Madonna and Child Blessing (Bellini, Venice)

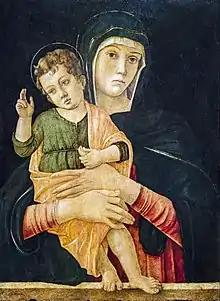
"Madonna and Child Blessing"

Madonna and Child Blessing is a 79 cm by 63 cm tempera-on-panel painting by the Italian Renaissance artist Giovanni Bellini. It dates to 1460–1464 and originally hung in the offices of the Magistrato del Monte Nuovissimo at Palazzo dei Camerlinghi in Venice. At present, it is part of the collection of the same city's Gallerie dell'Accademia.